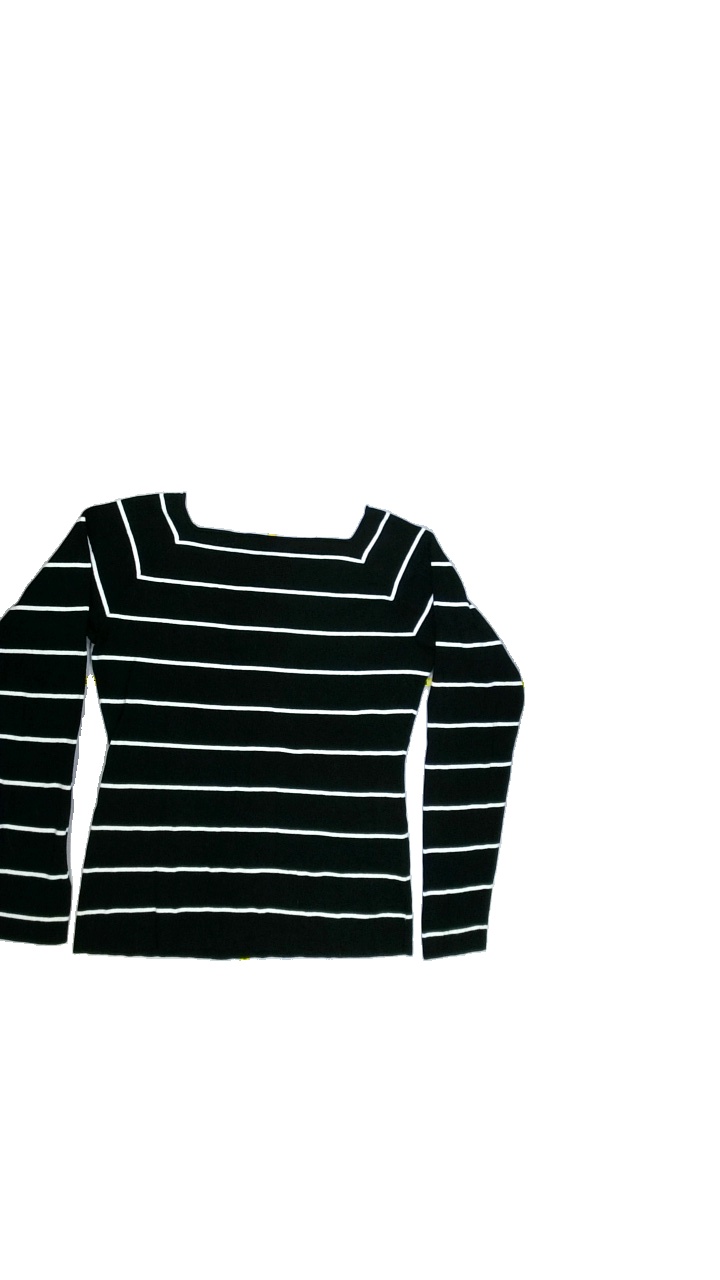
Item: Sweater (Ladies)
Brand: Not Applicable
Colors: Black, White
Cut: Regular, C-collar
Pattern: Striped
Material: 82%viscose 18%nylon
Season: All
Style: No trend
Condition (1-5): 4
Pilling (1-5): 4
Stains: No
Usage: Export
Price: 50-100